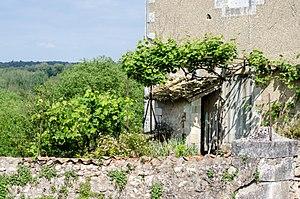
Maison des vignes en Haut-Poitou
Le Haut-Poitou est un vin labellisé AOC produit dans la partie la plus méridionale de la vallée de la Loire. Son vignoble est situé dans les départements de la Vienne et des Deux-Sèvres, correspondant à l'ancienne division du Haut-Poitou.